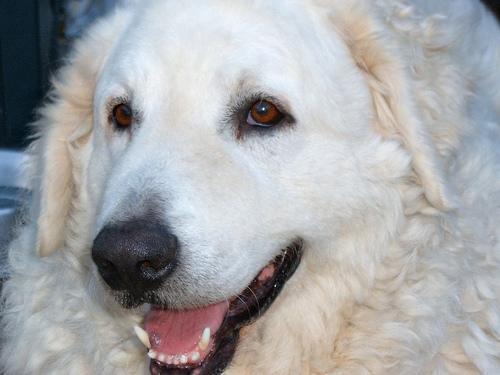
kuvasz